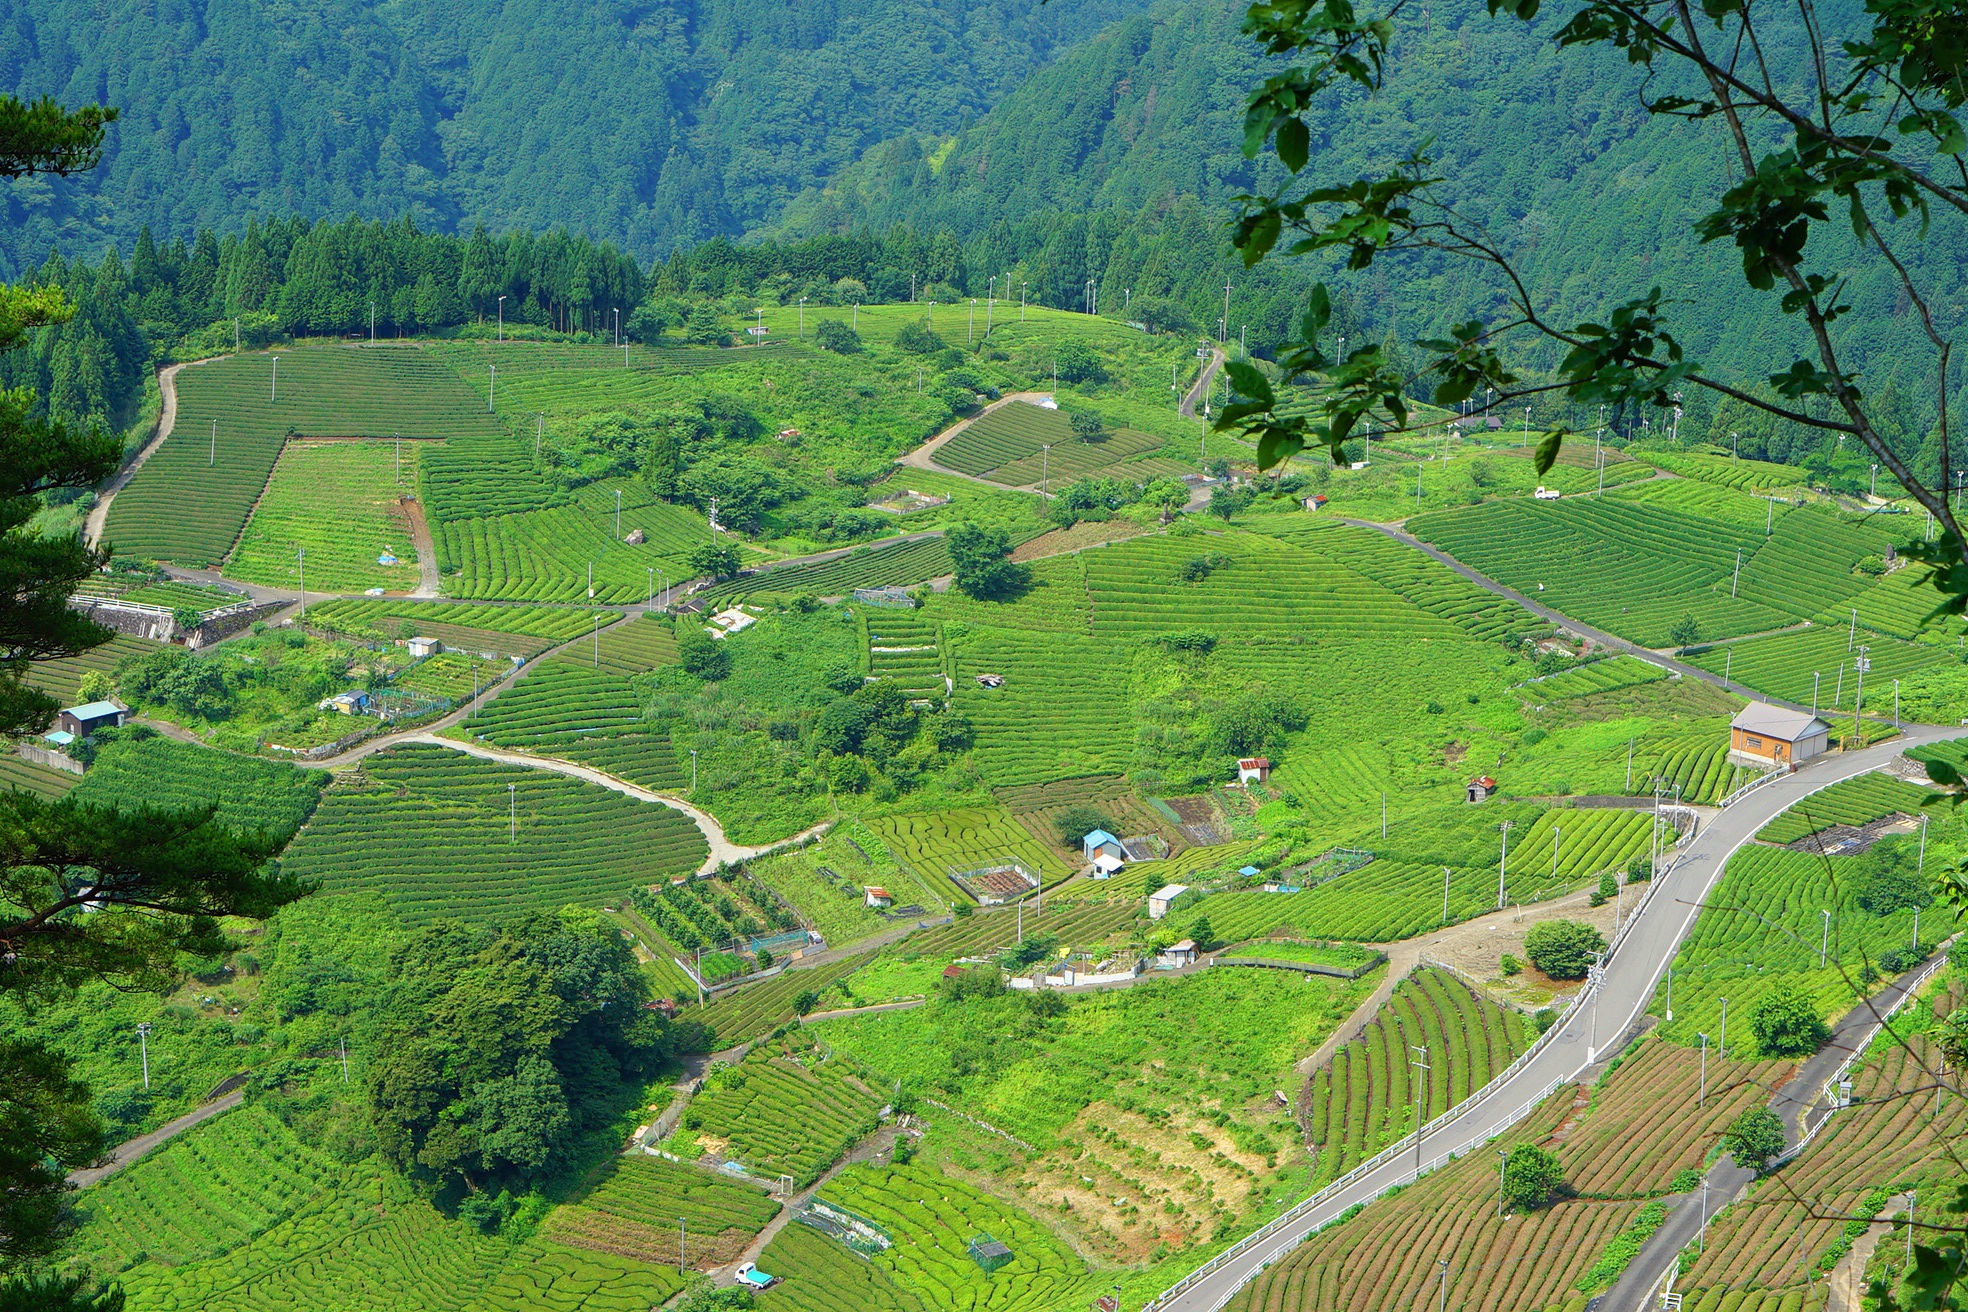
landscape, sky, field, farm, meadow, tea, hill, view, valley, mountain range, village, green, pasture, agriculture, japan, machu picchu, plain, plantation, plateau, estate, ecosystem, rural area, bird's eye view, aerial photography, tea plantation, hill station, residential area, gifu, prefecture side